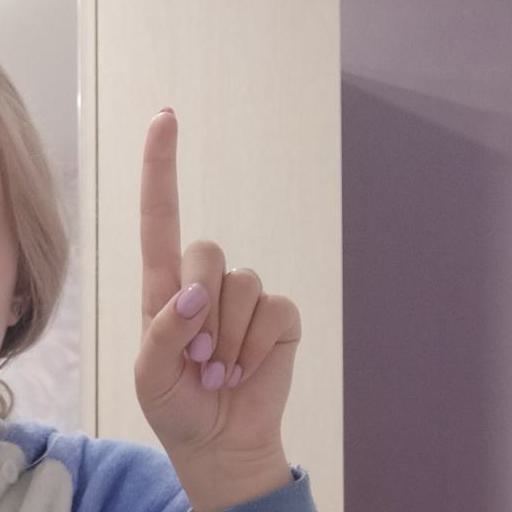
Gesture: one